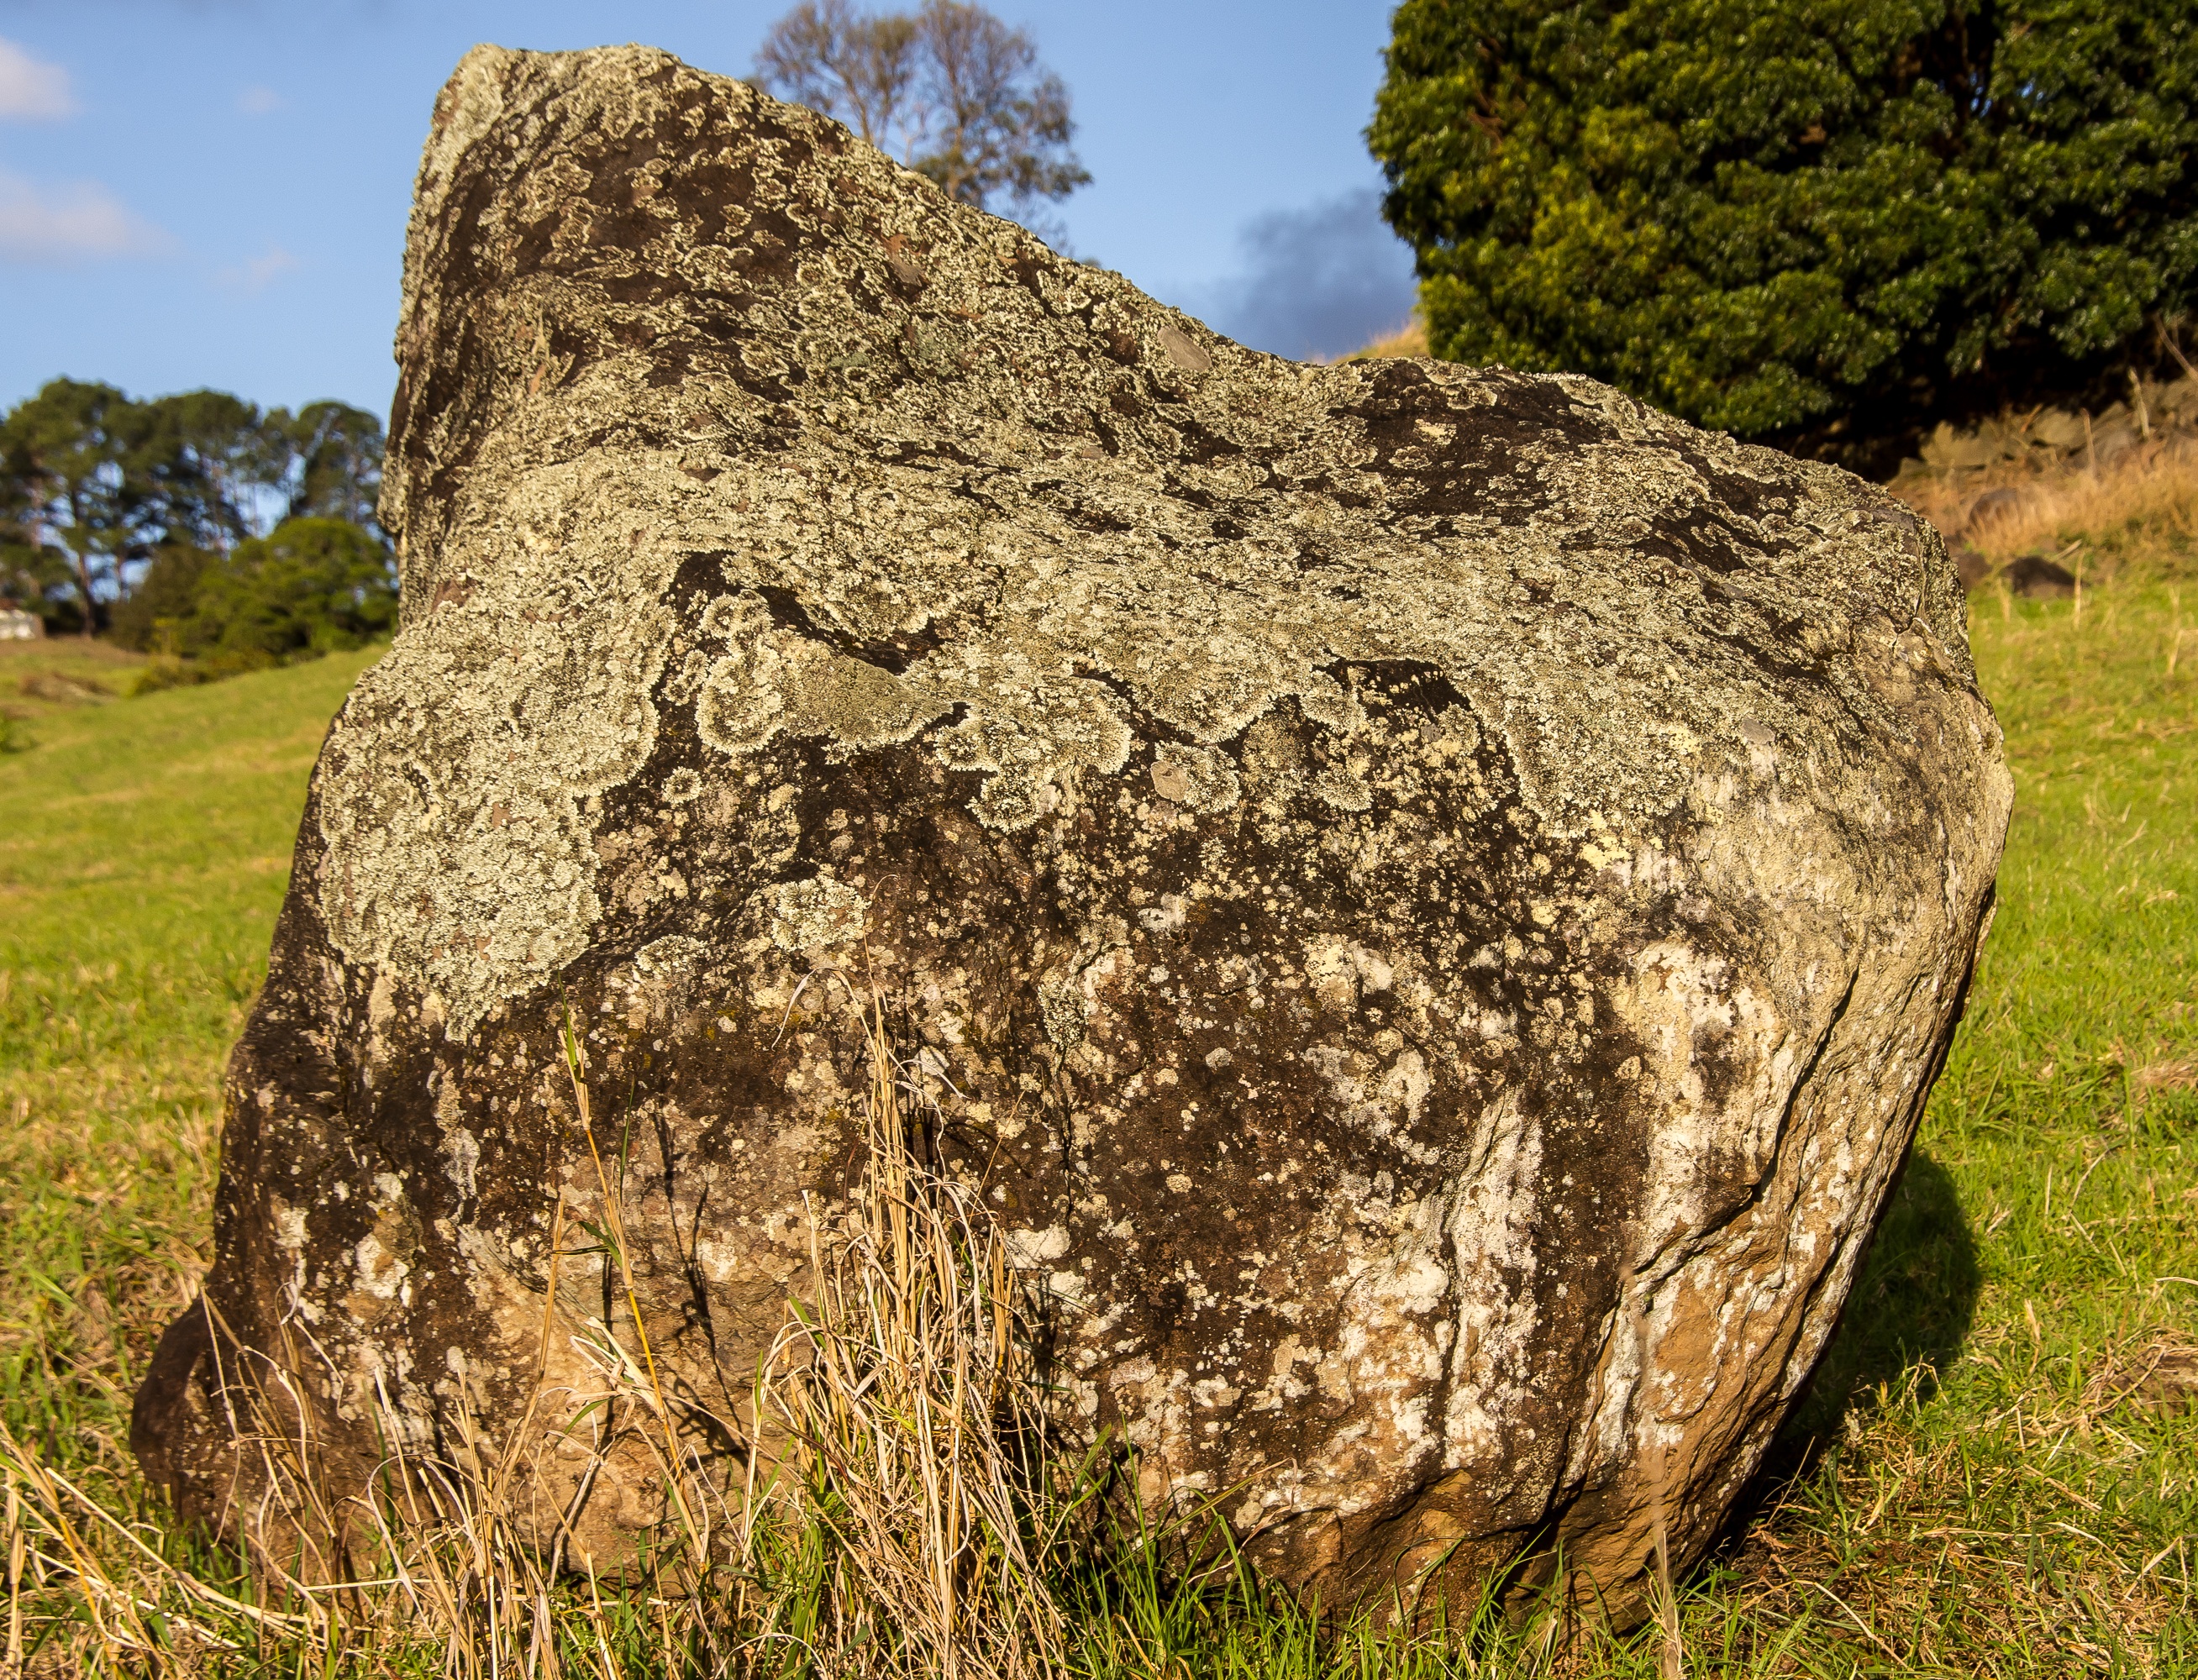
tree, rock, trunk, insect, soil, material, australia, lichen, geology, boulder, queensland, volcanic, basalt, rural area, megalith, woody plant, mound building termites